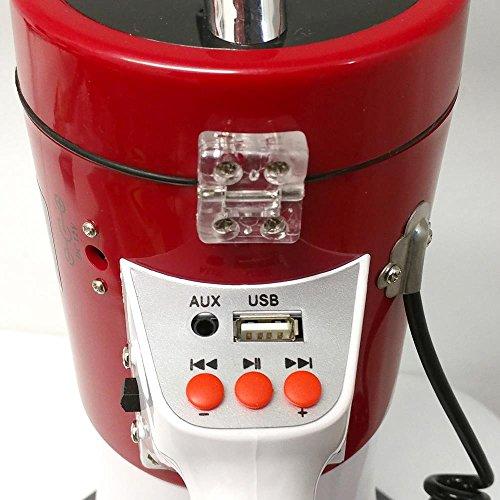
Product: Pyle Megaphone Speaker PA Bullhorn - with Built-in Siren 50 Watts Adjustable Volume Control & Record Function - Ideal for Football, Baseball, Cheerleading Fans, Coaches or for Safety Drills PMP58U
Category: Sports & Outdoors | Sports & Fitness | Accessories | Coach & Referee Gear | Megaphones
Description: Pyle PMP58U megaphone bullhorn needs 8 C batteries and features a built-in siren so you can get everyone’s attention fast.
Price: $40.98